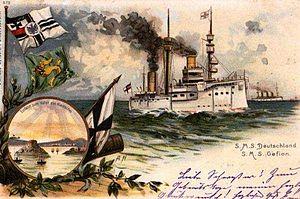
La concession de Kiautschou est un comptoir de l'empire colonial allemand loué à l'empereur de Chine. Il est situé dans le sud de la péninsule du Shandong, au nord-est de l'actuelle Chine. Sa ville principale était Qingdao.